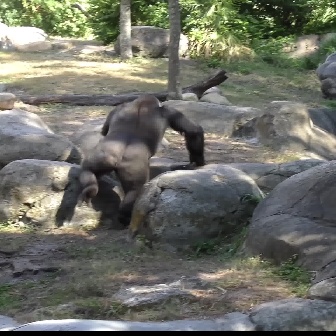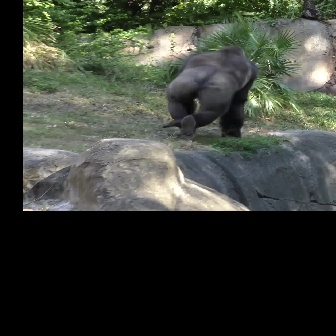
  Please identify the target specified by the bounding box [75,93,207,225] in the first image and locate it in the second image. Return the coordinates in [x_min,y_min,x_max,y_max] format.
Answer: [161,44,259,143]